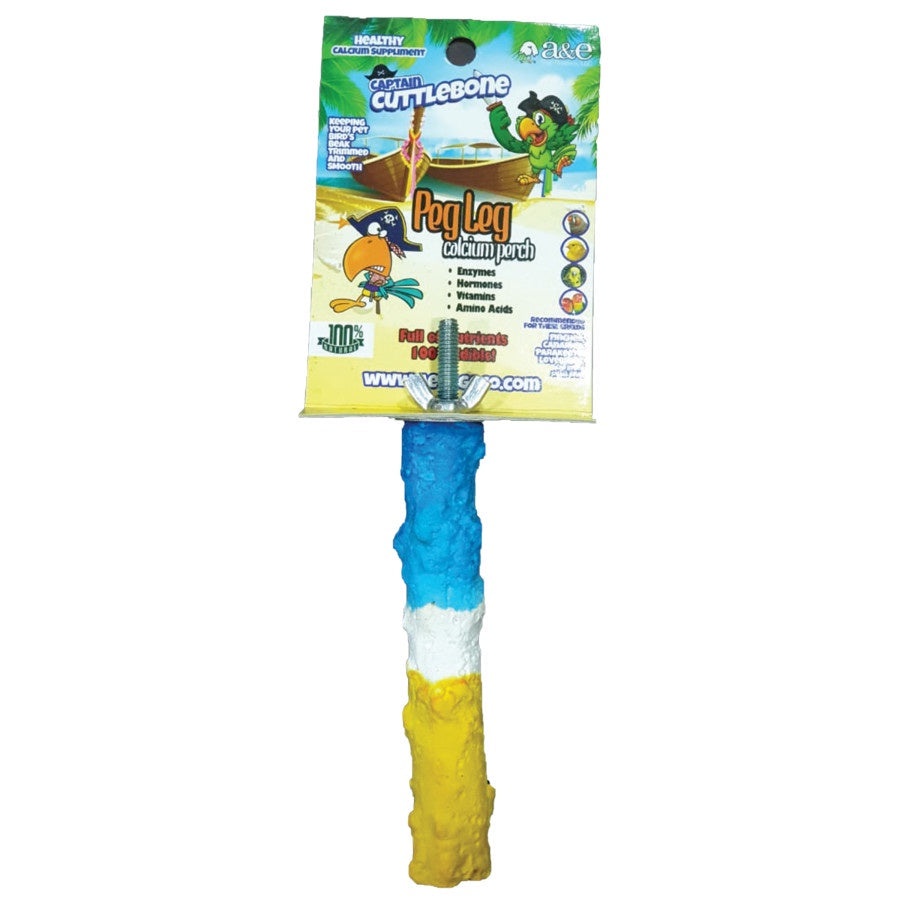
A&E Cages Captain Cuttlebone Calcium Bird Perch (Large)
Calcium Perch is designed for parakeets and small birds. Calcium is beneficial to your bird's health. Easily attaches to fit any size cage. Designed to reduce stress on the leg and foot muscles. Naturally trims your bird's beak and nails.
Brand: A&E Cage
Category: Animals & Pet Supplies > Pet Supplies > Bird Supplies > Bird Ladders & Perches